Frank Sinatra Has a Cold

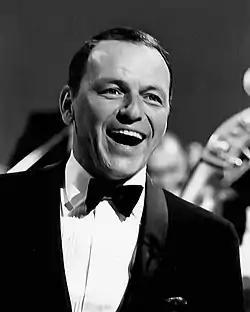
Frank Sinatra singing in a concert in 1966

Talese had spent the first ten years of his career at "The New York Times". He felt restricted by the limitations of newspaper writing and began searching for jobs with magazines. In 1965, he signed a one-year, six-story contract with "Esquire" magazine. His first assignment from "Esquire" editor Harold Hayes was to write a profile of Frank Sinatra. It was a difficult assignment; Sinatra had turned down interview requests from "Esquire" for years.